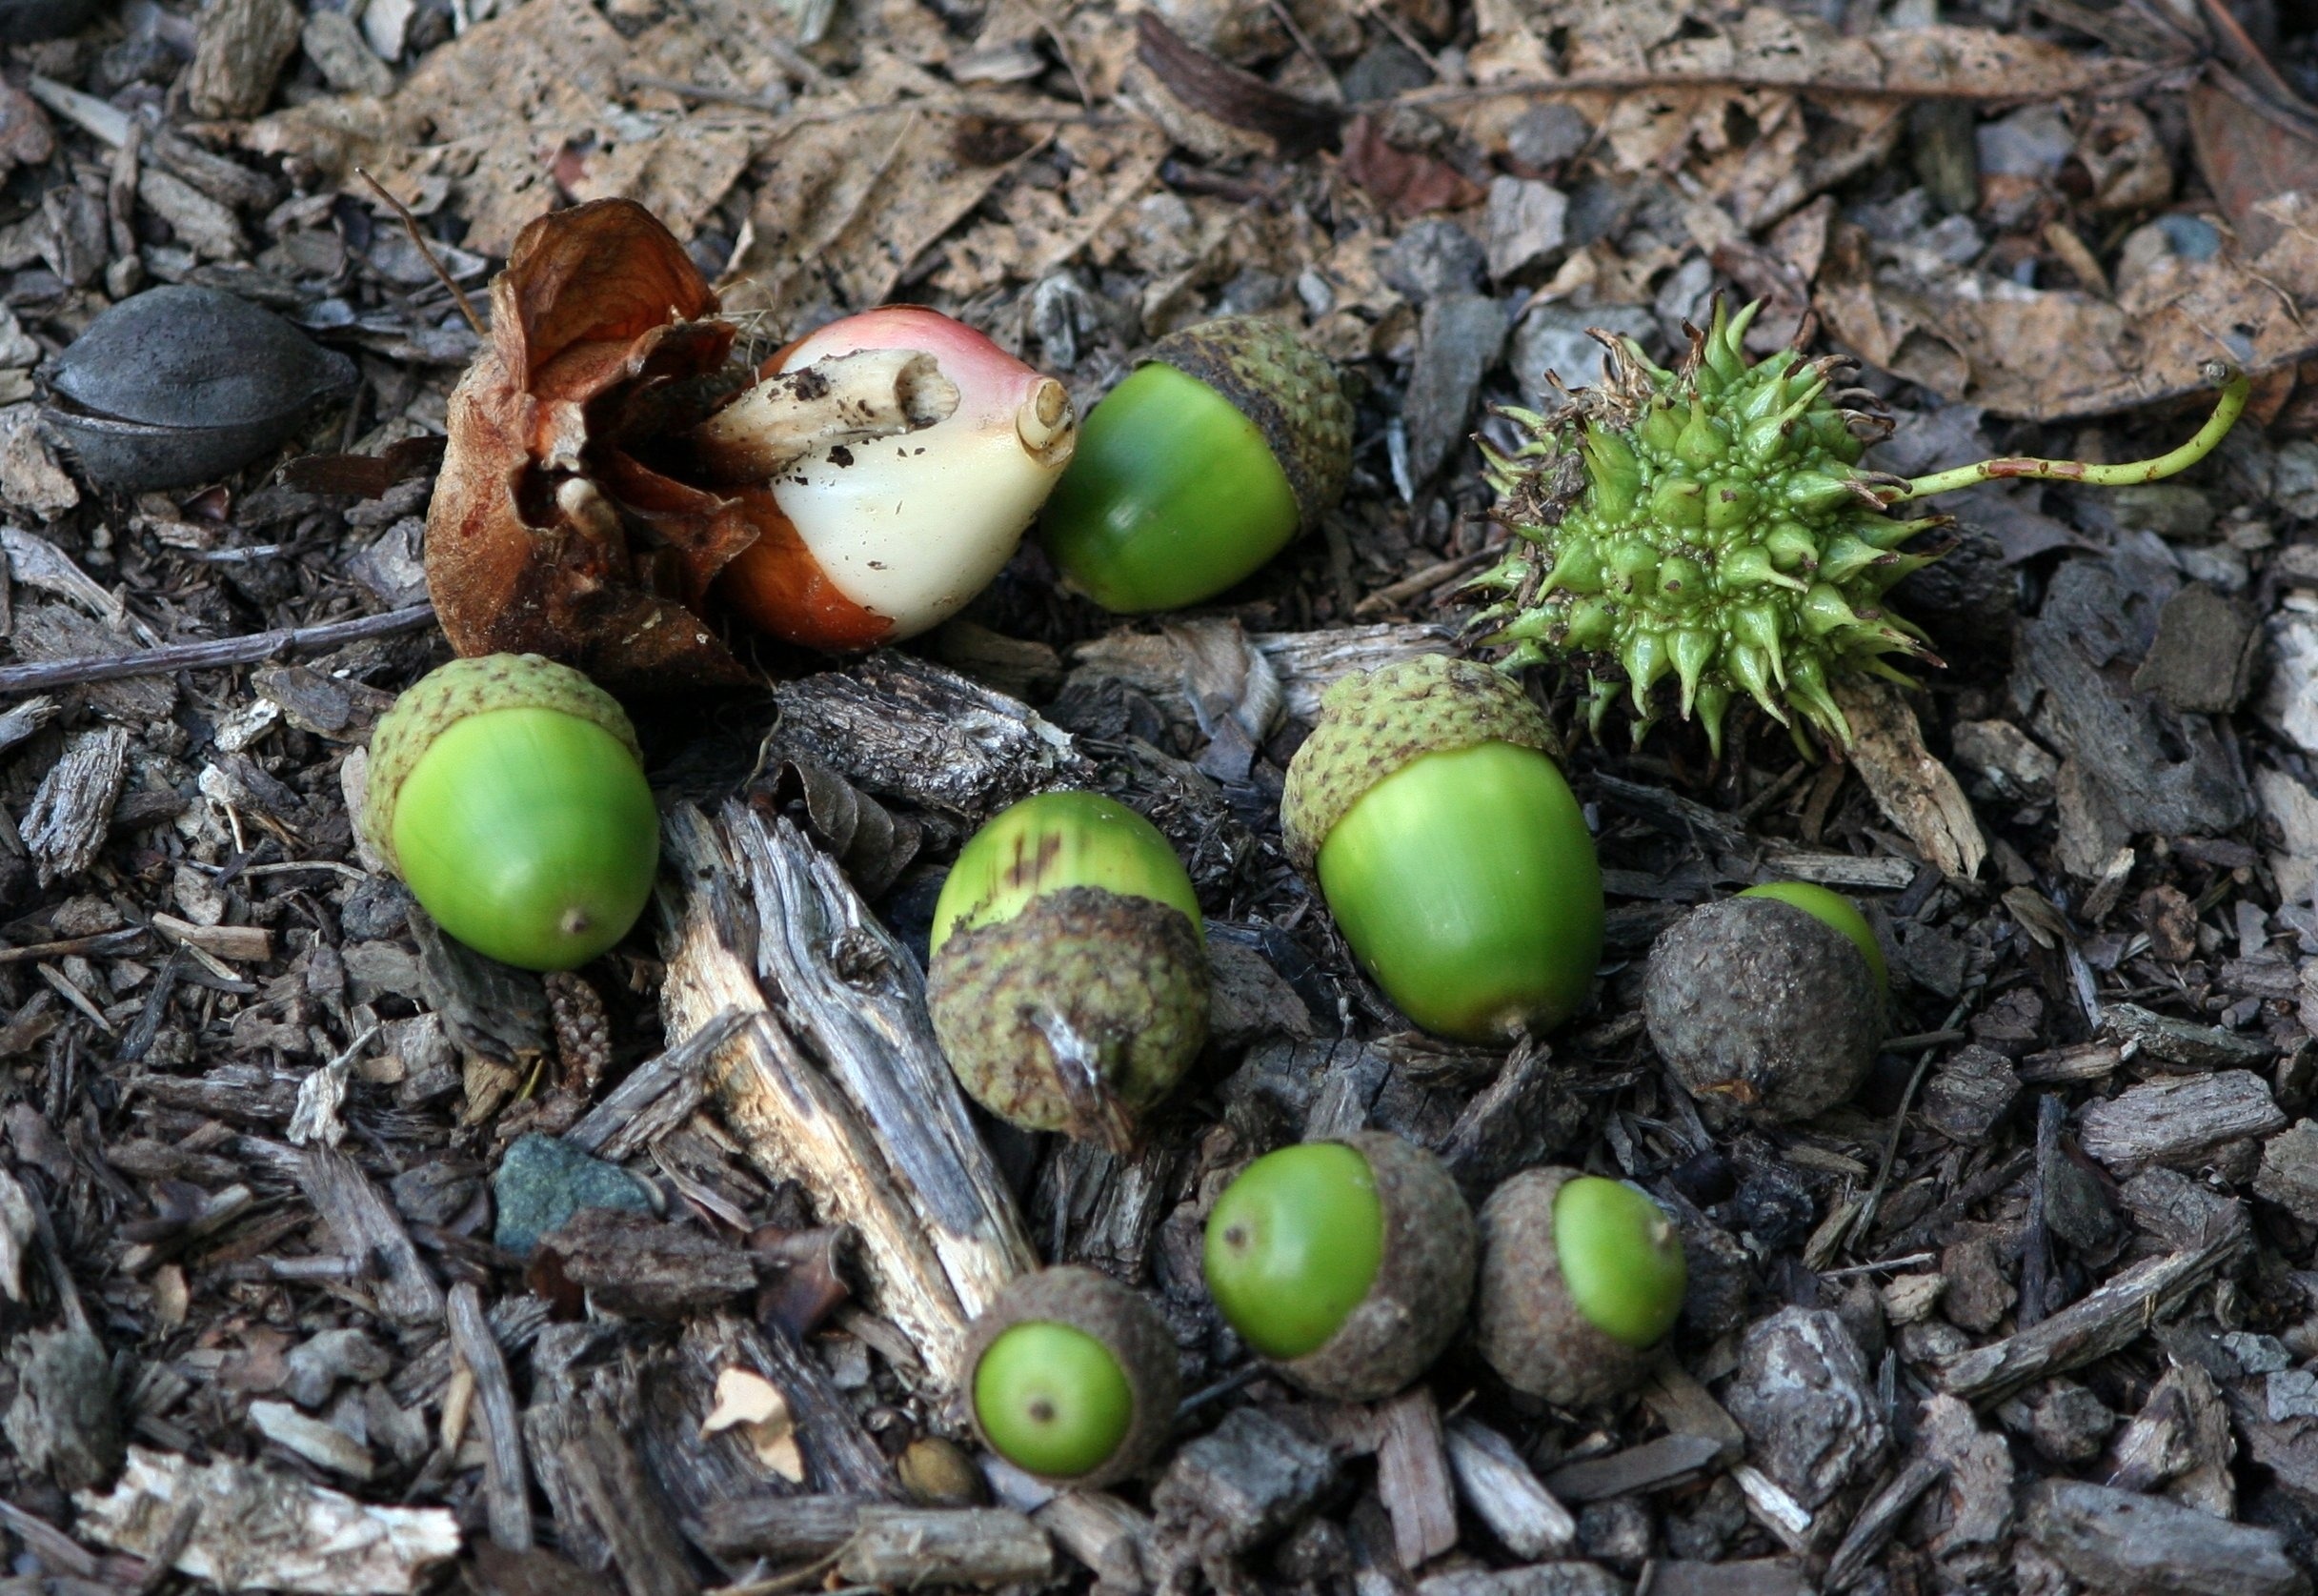
tree, plant, ground, leaf, flower, tulip, food, green, produce, bulb, flora, nuts, acorns, scattered, flowering plant, land plant